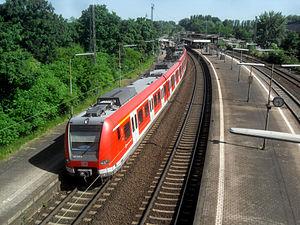
La gare Mainz Kastel est une gare ferroviaire allemande de la ligne de Francfort à Wiesbaden, située dans le quartier Cassel de la ville de Wiesbaden dans le Land de Hesse.